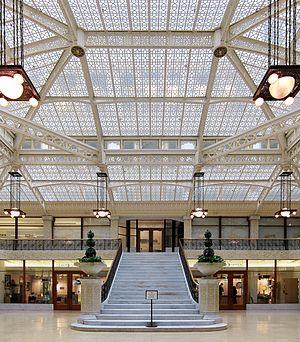
L'escalier central dans le hall du Rookery Building à Chicago.